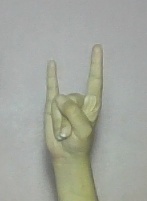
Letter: la